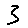
Label: 3